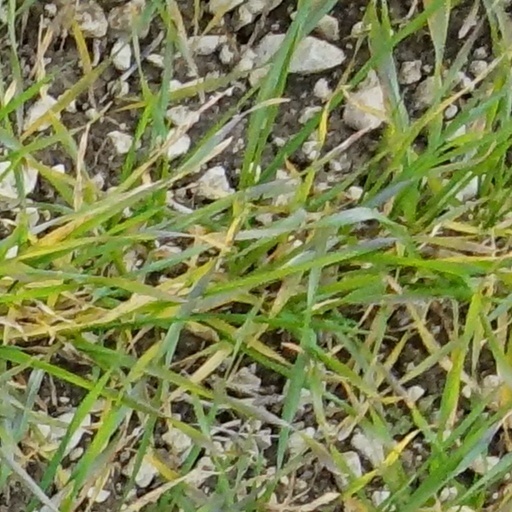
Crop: wheat